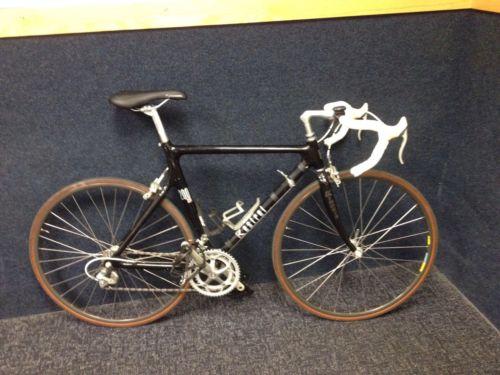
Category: bicycle